Sidewalk Sam

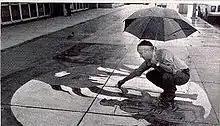
Sidewalk Sam staving off a light rain with an umbrella as he finishes his artwork (c. 1976–1978)

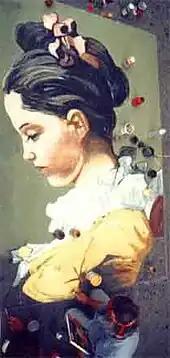
Robert C. Guillemin uses acrylic paint to copy a detail of "The Reader" by French painter Jean-Honoré Fragonard

Sidewalk Sam was the pseudonym of Robert Charles Guillemin (May 4, 1939 – January 26, 2015), a Boston-based artist who resided in Newton, Massachusetts. He was best recognized for his reproductions of European masterpieces, chalked or painted on the sidewalk. Following an accident in 1994 that left him paralyzed, Guillemin increased his focus on large participatory art projects for communities and businesses. His motto, on a sticky note at the top of his computer, was "Entertain, Inspire, Empower and Unite".